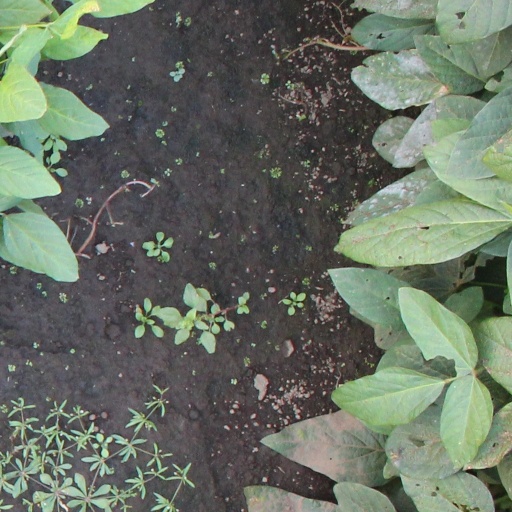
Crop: soybean